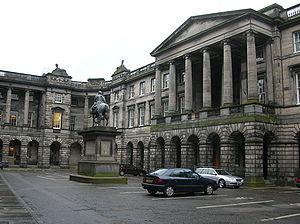
Le Parlement d'Écosse, officiellement appelé États du Parlement était l'organe législatif du royaume d'Écosse, avant que celui-ci ne fût rattaché à celui d'Angleterre en 1707, lors de la formation du royaume de Grande-Bretagne.
James Burnett, lord Monboddo, né le 25 octobre 1714 à Monboddo House, dans le comté de Kinkardine, et mort à Édimbourg le 26 mai 1799, est un philosophe et philologue écossais.
Le royaume d'Écosse était un État souverain situé en Europe de l'Ouest. Il occupait le tiers nord de la Grande-Bretagne, et partageait au sud une frontière commune avec le royaume d'Angleterre. Il a existé de 843 jusqu'à l'acte d'Union de 1707, qui l'a uni au royaume d'Angleterre pour former le royaume de Grande-Bretagne. À partir de 1482, après la prise de contrôle de la ville de Berwick par l'Angleterre, le territoire du royaume d'Écosse correspondait à celui de l'Écosse actuelle. Ce royaume était bordé par la mer du Nord à l'est, l'océan Atlantique au nord et à l'ouest, et le canal du Nord et la mer d'Irlande au sud-ouest. En dehors de la Grande-Bretagne proprement dite, le royaume d'Écosse comprend plus de 790 îles.